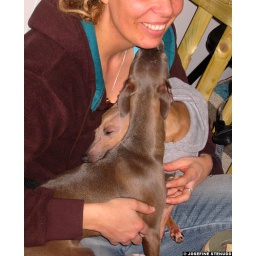
20060108_3 Thin dogs at a dog show in Gothenburg, Sweden